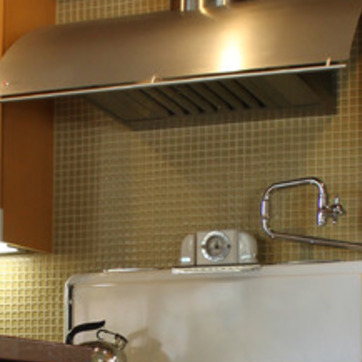
Material: tile